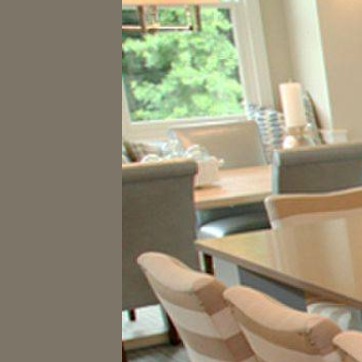
Material: leather